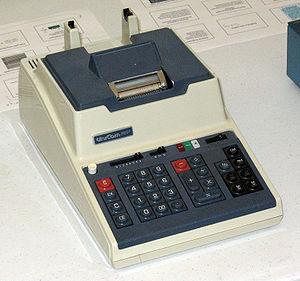
La société Busicom est célèbre car c'est en demandant à Intel, en 1969, de développer un ensemble de circuits intégrés extrêmement compliqués, pour une nouvelle ligne de calculatrices, qu'elle les poussa à inventer le premier microprocesseur à être commercialisé, l'Intel 4004. Elle en possédait les droits exclusifs en 1970, mais elle les partagea avec Intel en 1971.